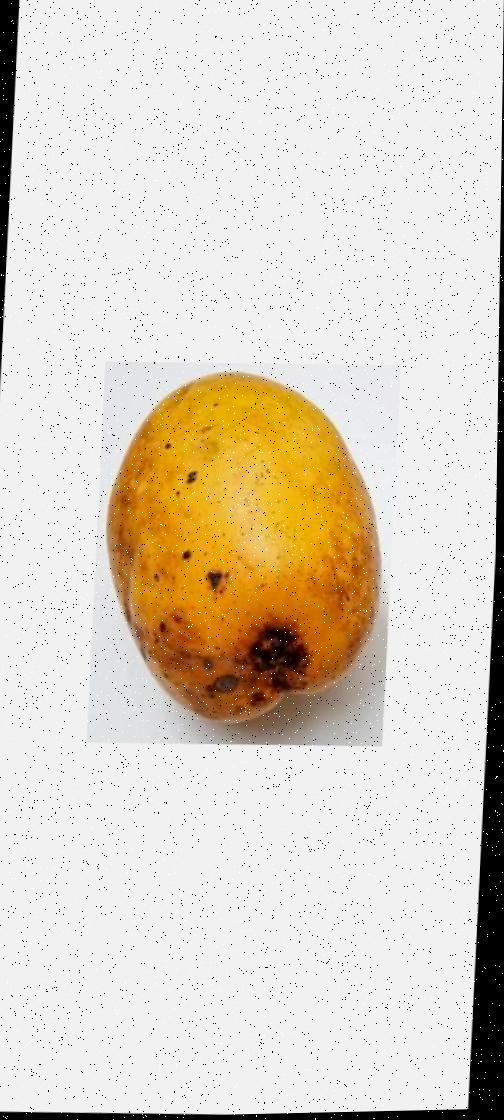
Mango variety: Bari-11